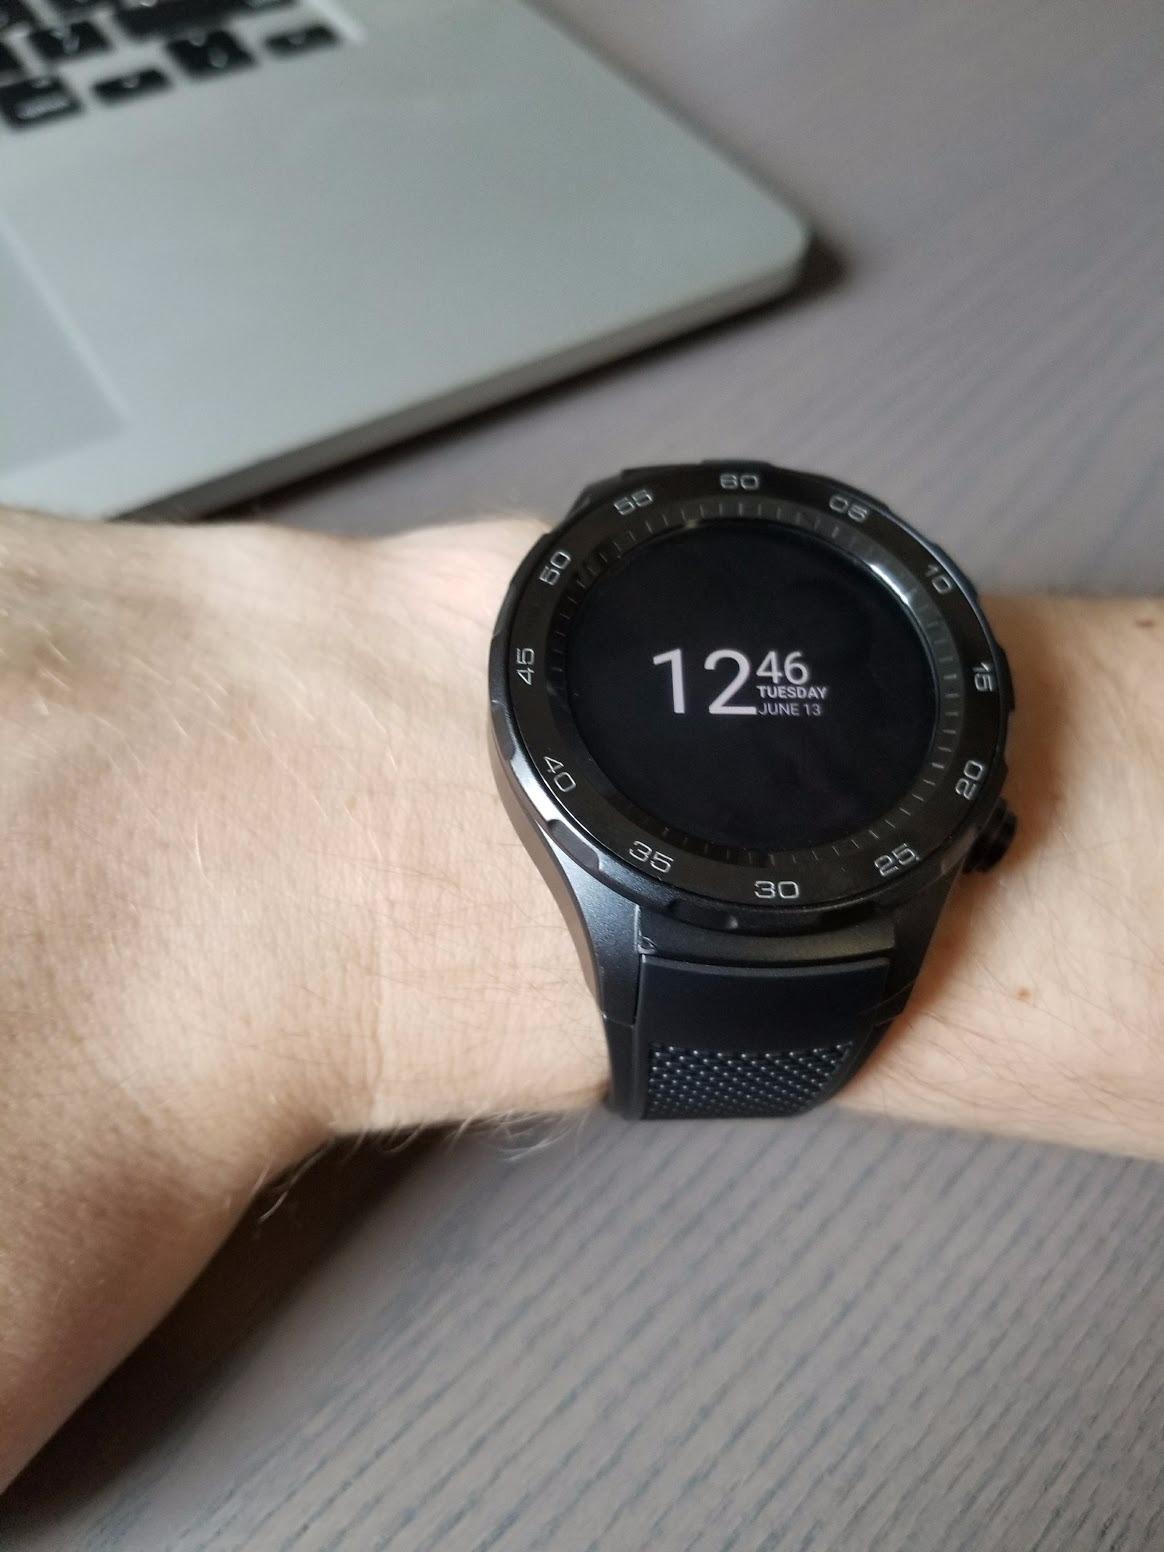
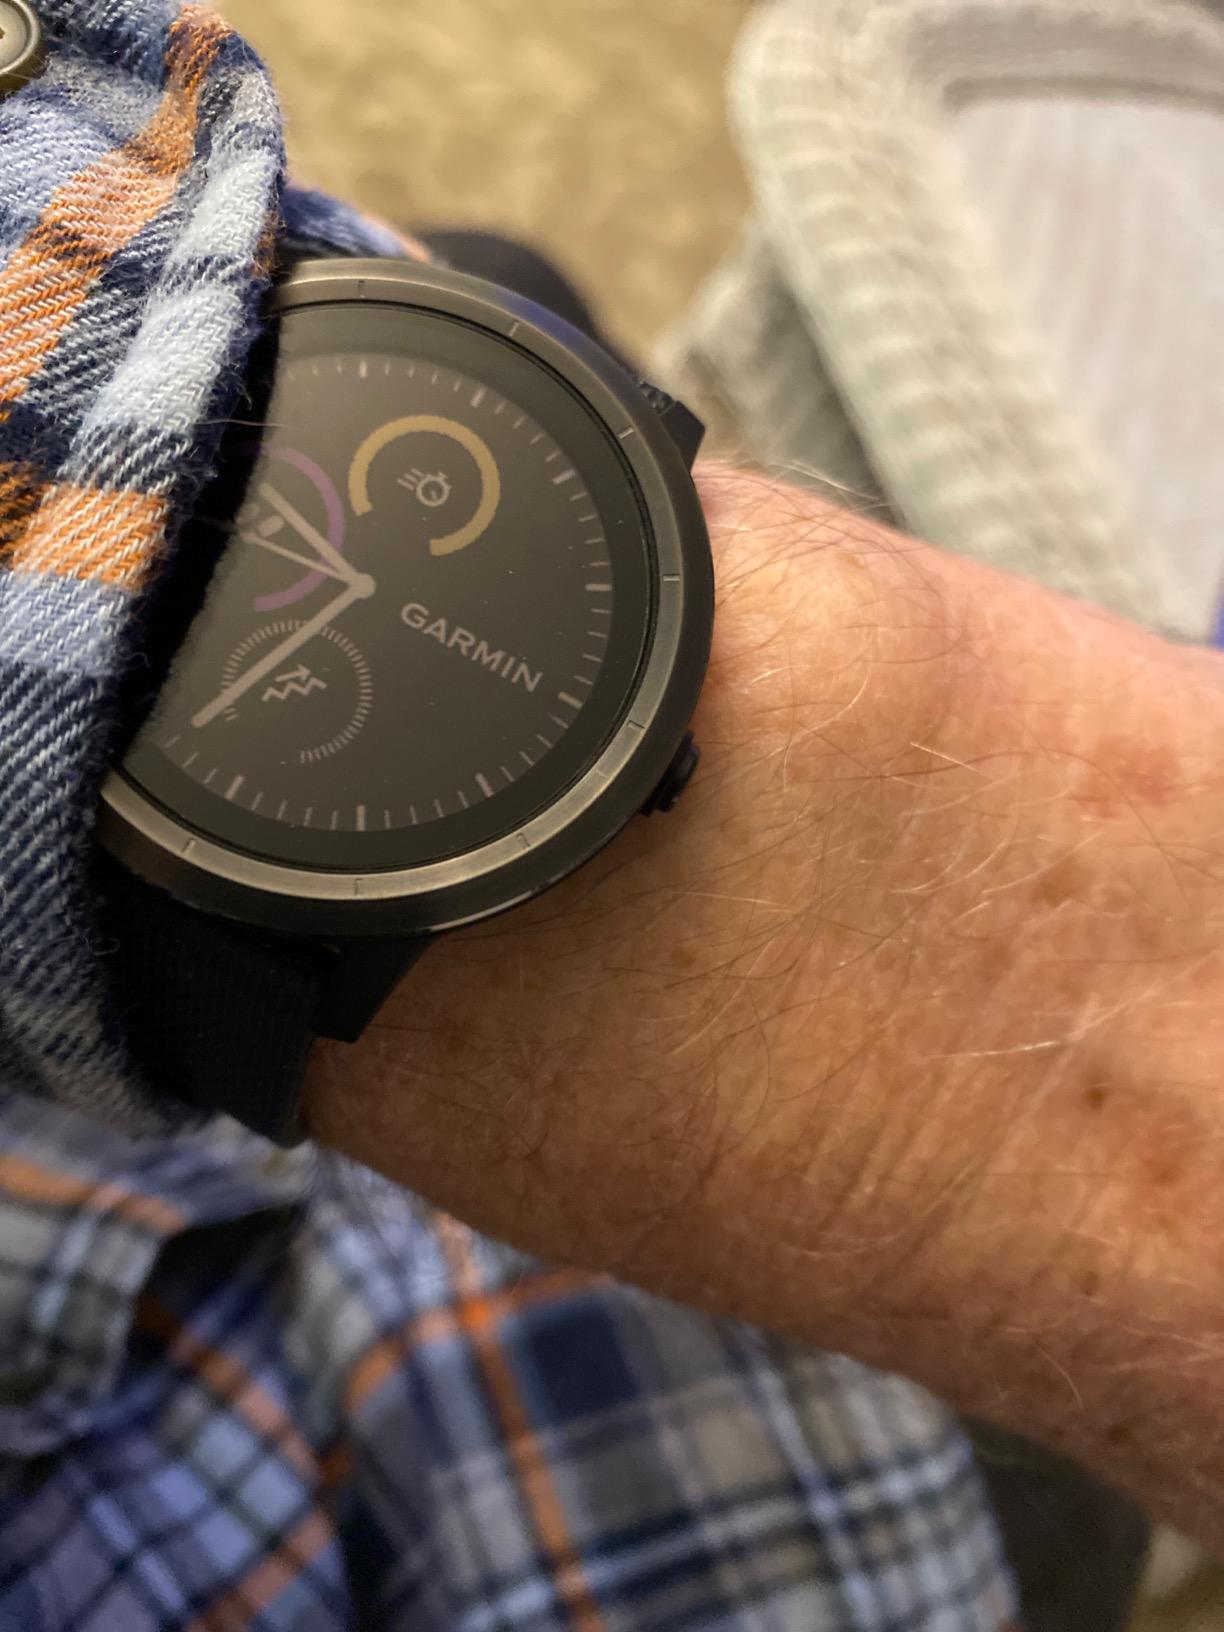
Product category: smartwatch
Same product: no